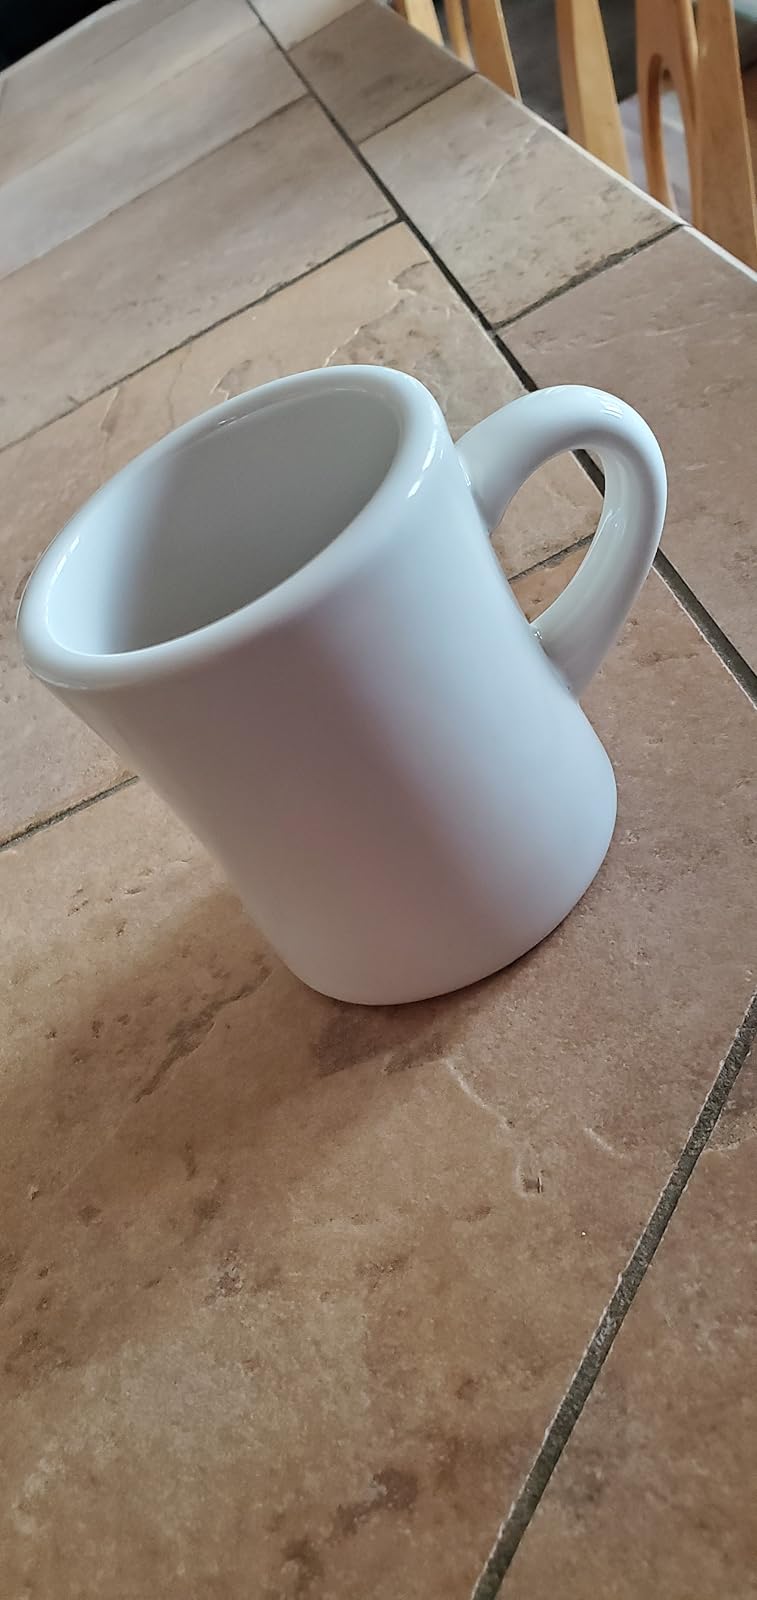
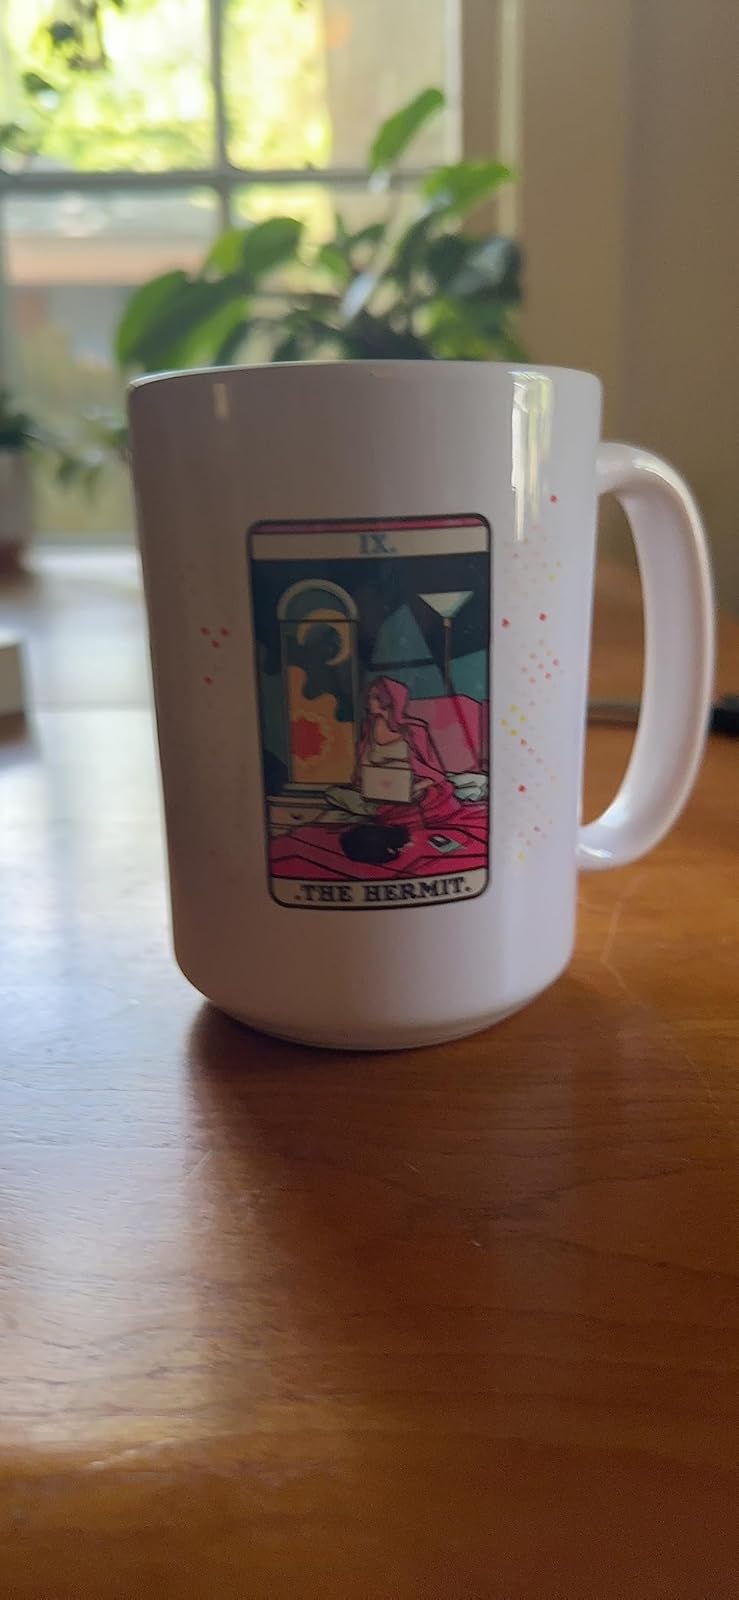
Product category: items_mug
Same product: no